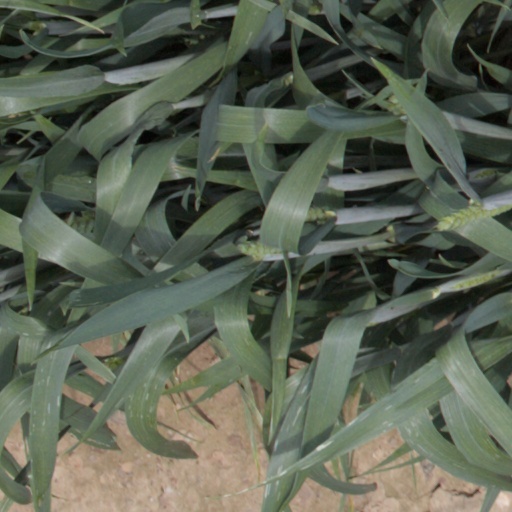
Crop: wheat